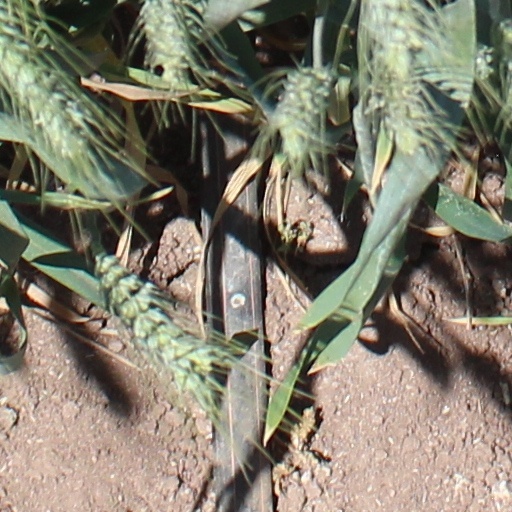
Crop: wheat